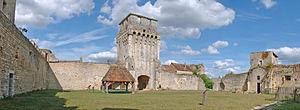
La Druyes, encore appelée ruisseau d'Andryes, est une rivière française qui coule dans les départements de l'Yonne et de la Nièvre en région Bourgogne-Franche-Comté, en ancienne région Bourgogne. C'est un affluent direct de l'Yonne en rive gauche, donc un sous-affluent de la Seine.
Le château de Druyes est un château fort médiéval situé à Druyes-les-Belles-Fontaines dans l'Yonne, en Bourgogne-Franche-Comté.